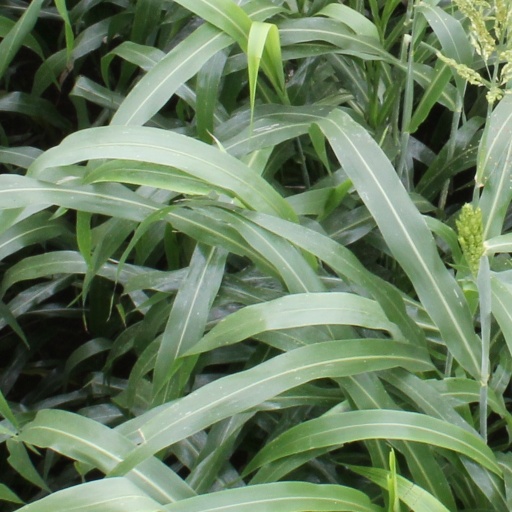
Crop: sorghum